Huckleberry Finn and His Friends

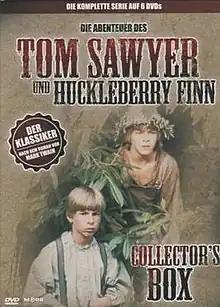
German DVD cover; from left to right: Tom Sawyer (Sammy Snyders), Huck Finn (Ian Tracey)

Huckleberry Finn and His Friends is a 1979 television series documenting the exploits of Huckleberry Finn and Tom Sawyer, based on the novels "The Adventures of Tom Sawyer" (1876) and "Adventures of Huckleberry Finn" (1884) by American writer Mark Twain.